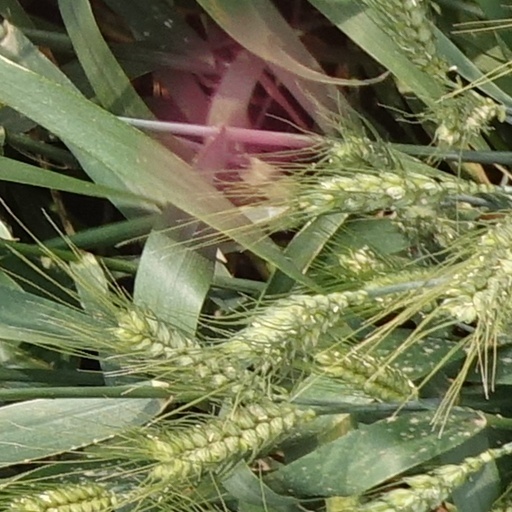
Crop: wheat